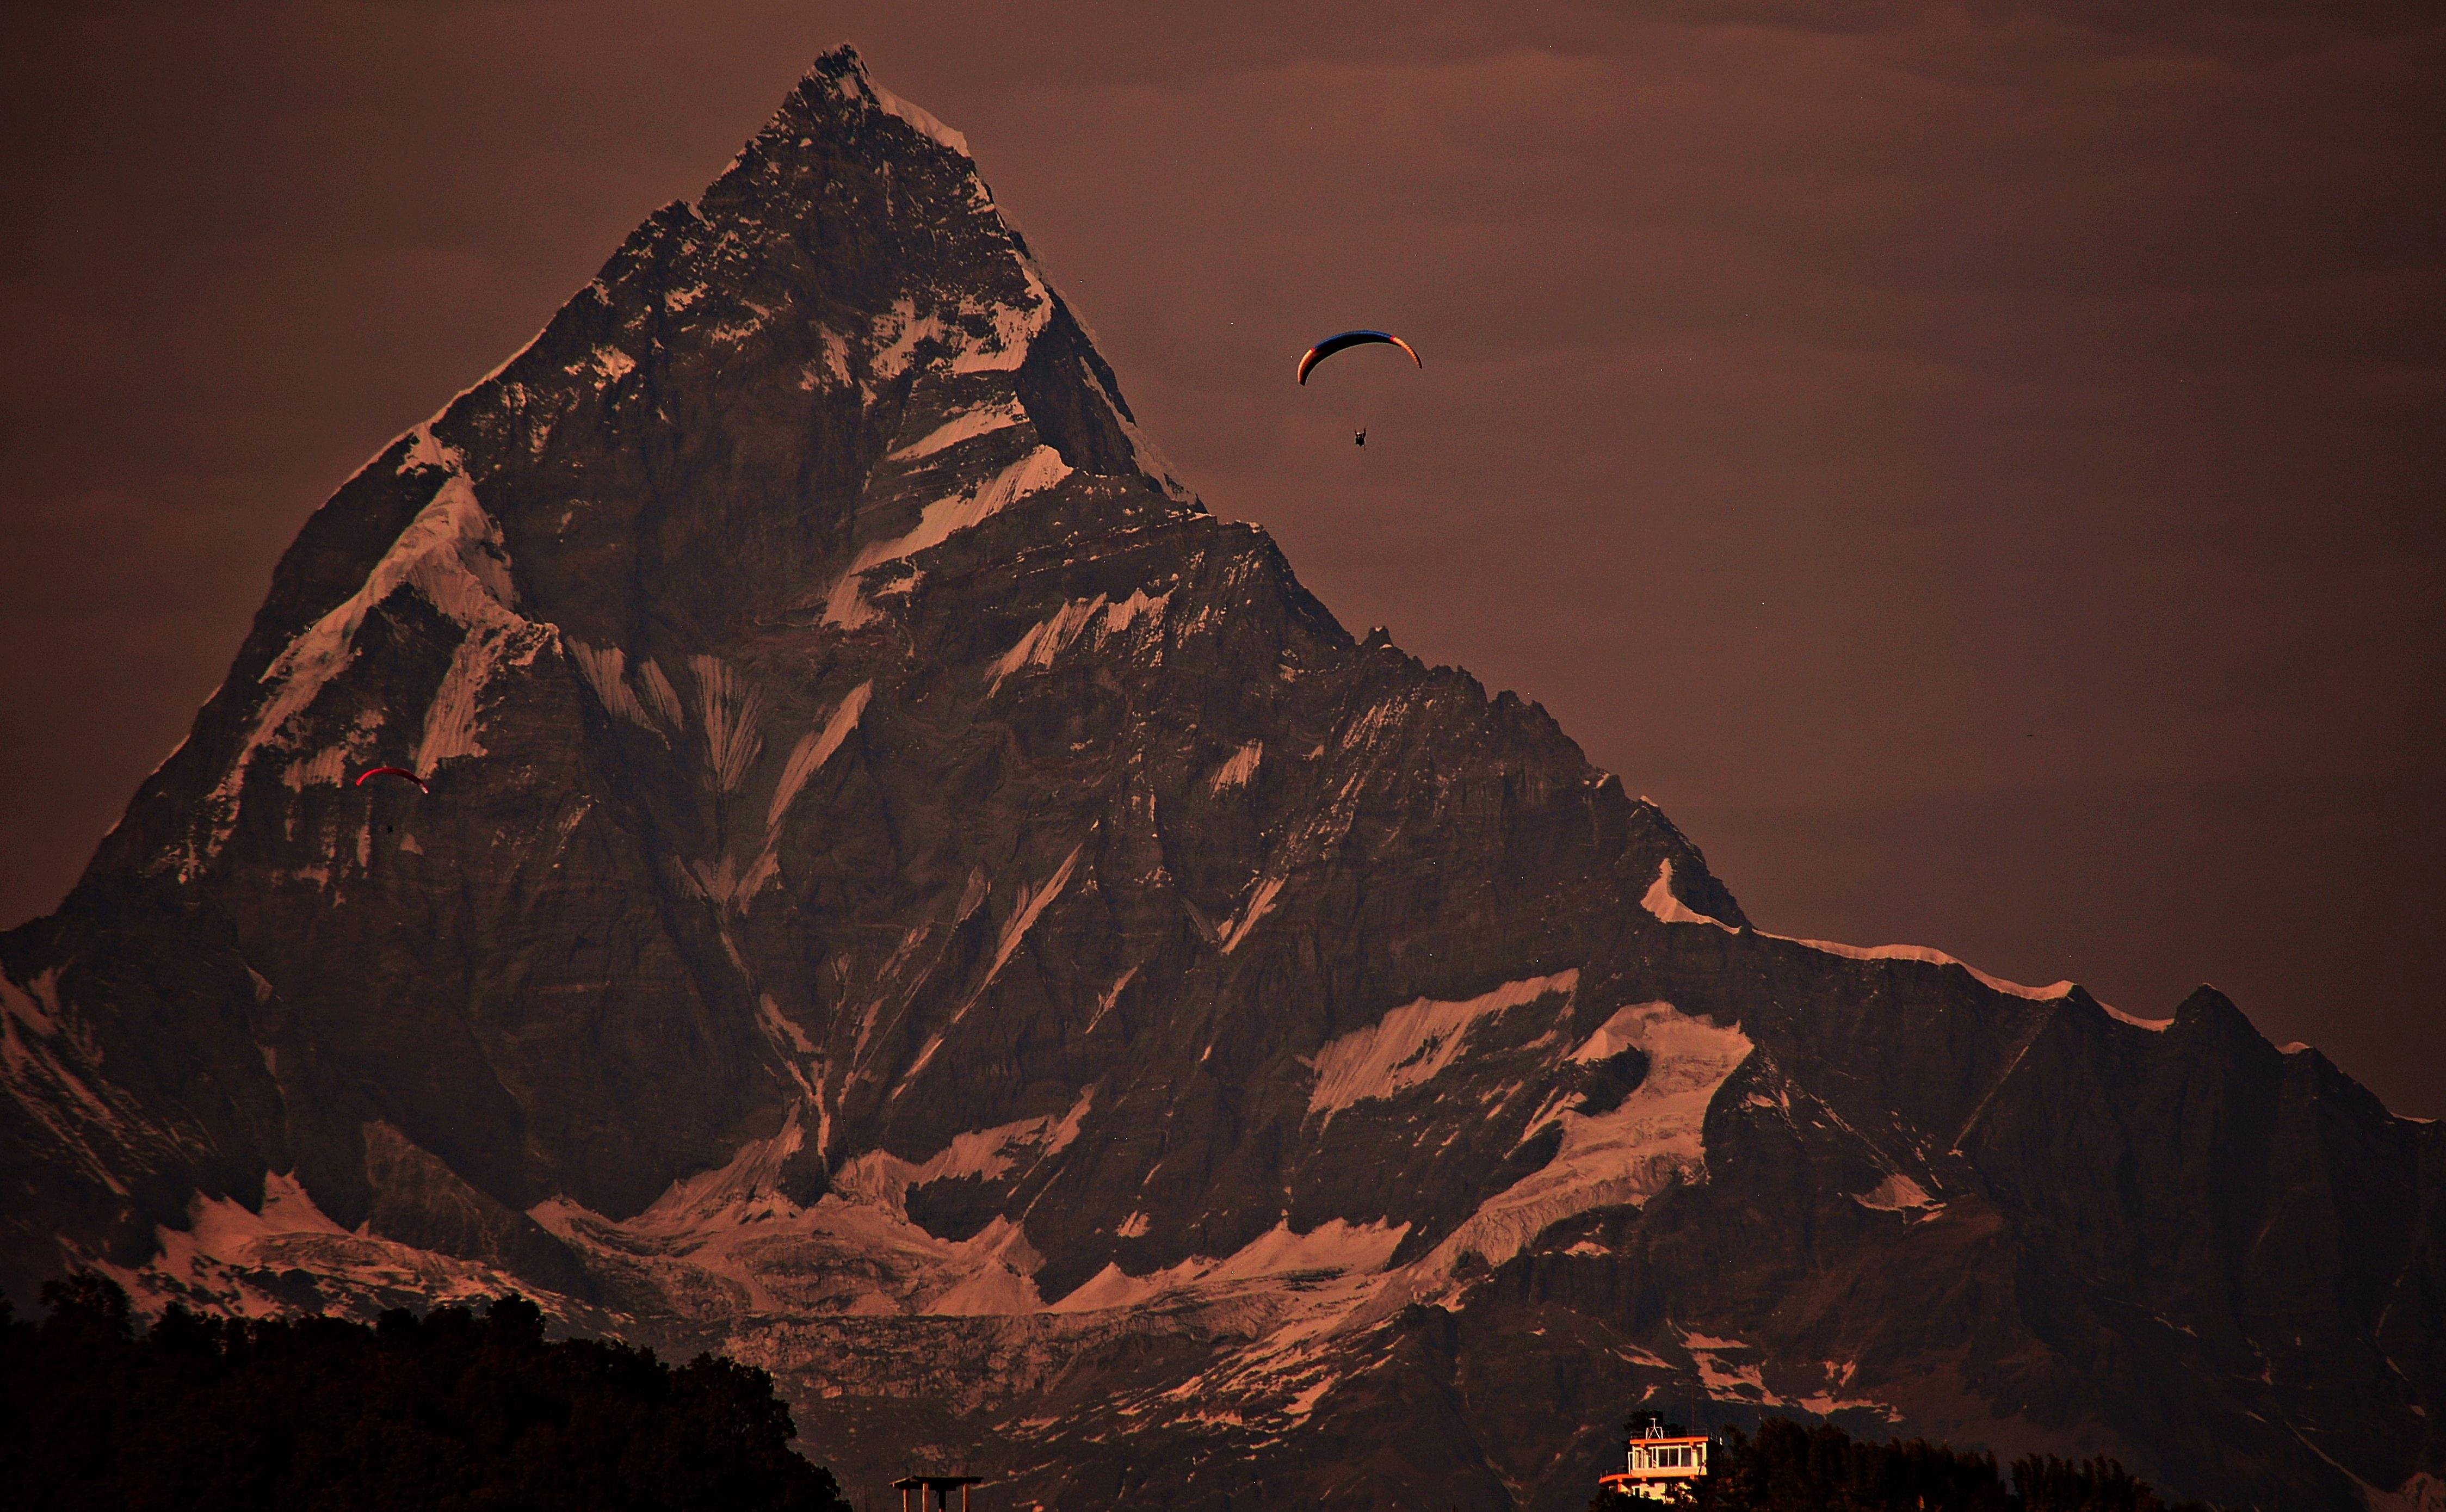
landscape, nature, rock, mountain, snow, winter, sky, sunrise, sunset, night, dawn, mountain range, dusk, evening, darkness, terrain, parachute, summit, mountain peak, outdoors, fun, landform, geographical feature, mountainous landforms, geological phenomenon